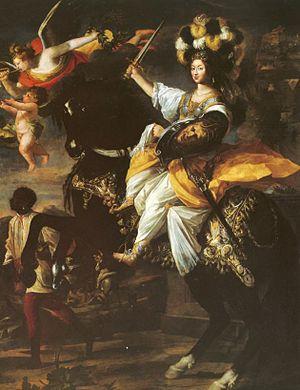
Charles Claude Dauphin est un peintre lorrain dont la carrière s'est déroulée principalement dans le duché de Savoie.